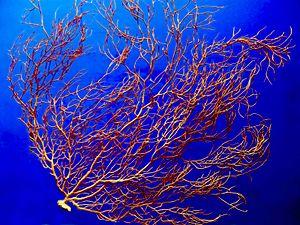
Le Musée national des sciences naturelles est le musée d'histoire naturelle de rang national d'Espagne. Il a été constitué à Madrid en 1772 par le roi Charles III d'Espagne dans un édifice dessiné par Juan de Villanueva et occupé actuellement par le musée du Prado. Il était alors nommé Real Gabinete de Historia Natural et est issu en grande partie d'un don effectué par un commerçant espagnol, né à Guayaquil, Pedro Francisco Dávila, de ses importantes collections et de sa bibliothèque. En 1815, il prit la dénomination de Real Museo de Ciencias Naturales. Il s'installa en 1887 dans ce qui était alors le Palais de l'Industrie et des Beaux-Arts, un lieu conçu pour les expositions et les congrès. Il porte sa dénomination actuelle depuis 1913.